Samuel Farrow Rice

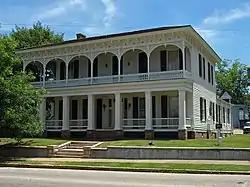
The Rice-Semple-Haardt House in Montgomery, Alabama.

Rice was married twice. He first married Amanda Butler in 1835. They resided in the Rice-Semple-Haardt House, which he built in the 1850s. Amanda Butler Rice died November 30, 1869, in Montgomery, Alabama and is buried with their son, Samuel Farrow Rice, Jr. After Amanda's death, Samuel F. Rice, Sr. married Mary Ellen Fitzgibbon on October 8, 1872. In addition to son Samuel, he fathered two daughters, Mrs Daisy Glaze and Marguerite Riley.